Xelabus

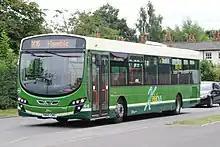
Wright Eclipse 2 bodied Volvo B7RLE in 2017

Xelabus initially operated a fleet of seven vehicles which had grown to around 40 vehicles in October 2019.